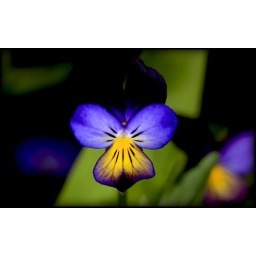
Macro tubes, off shoe flash. One of Lori's first tiny flowers in the Garden.